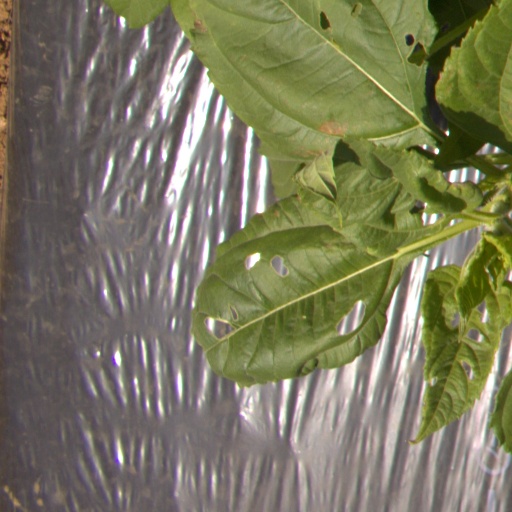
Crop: Jerusalem artichoke